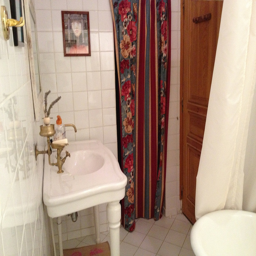
a bathroom scene with a wooden door and a sink in view
A bathroom featuring an antique style sink and tiled walls
A picture that is on the wall near a sink.
a sink a picture a mirror and white tiles
A white sink with brass fixtures in a small bathroom.